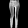
Label: Trouser